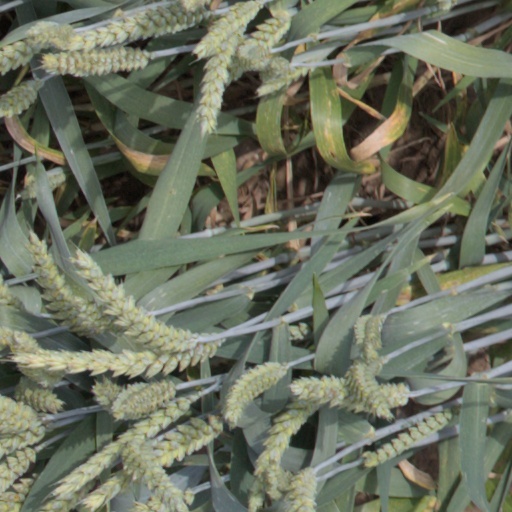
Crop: wheat